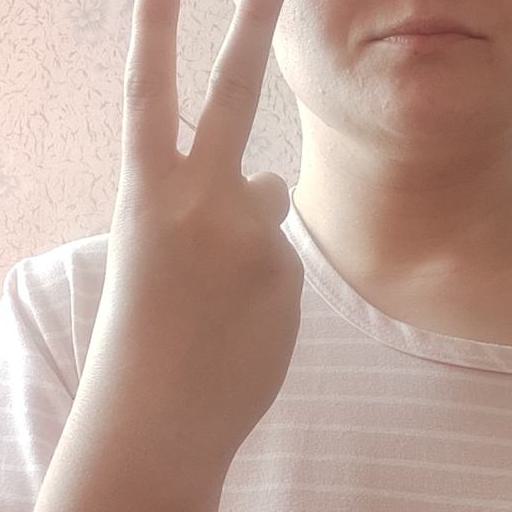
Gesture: peace_inverted